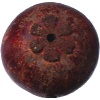
Label: mangostan